Doea Tanda Mata

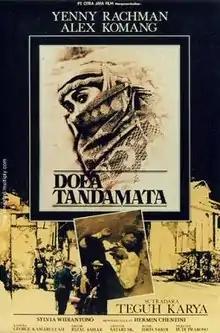
Indonesian cinema poster

Doea Tanda Mata ("Mementos", literally "Two Eye Marks") is a 1985 Indonesian war film directed by Teguh Karya.